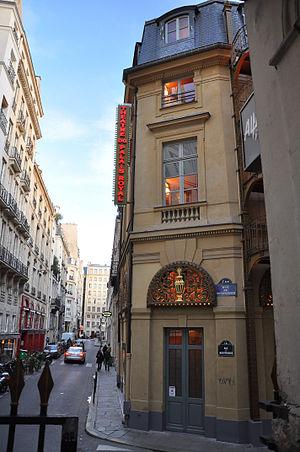
Le Théâtre du Palais-Royal à Paris 1er arrondissement en France.